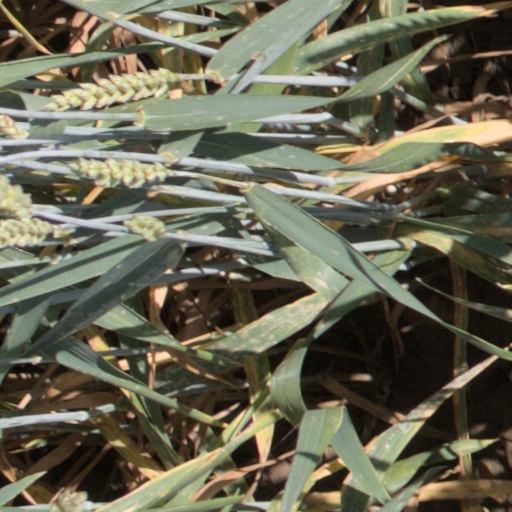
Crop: wheat